Answer in natural language. Considering the relative positions, is brown wooden dresser with three drawers (highlighted by a green box) above or below Doorway (highlighted by a red box)? Choose between the following options: above or below
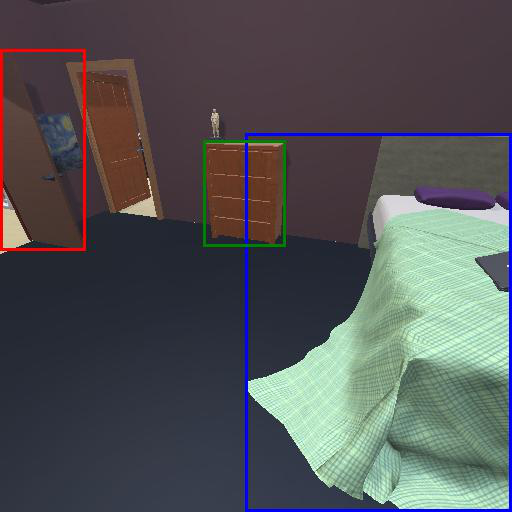
<answer>above</answer>